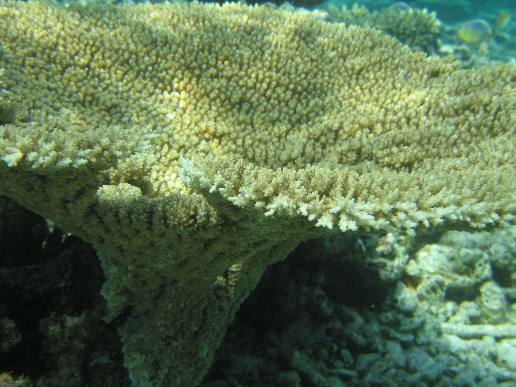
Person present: No